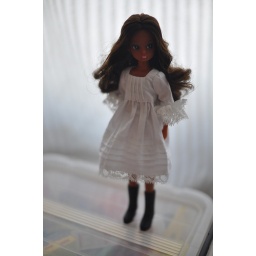
black in white dress